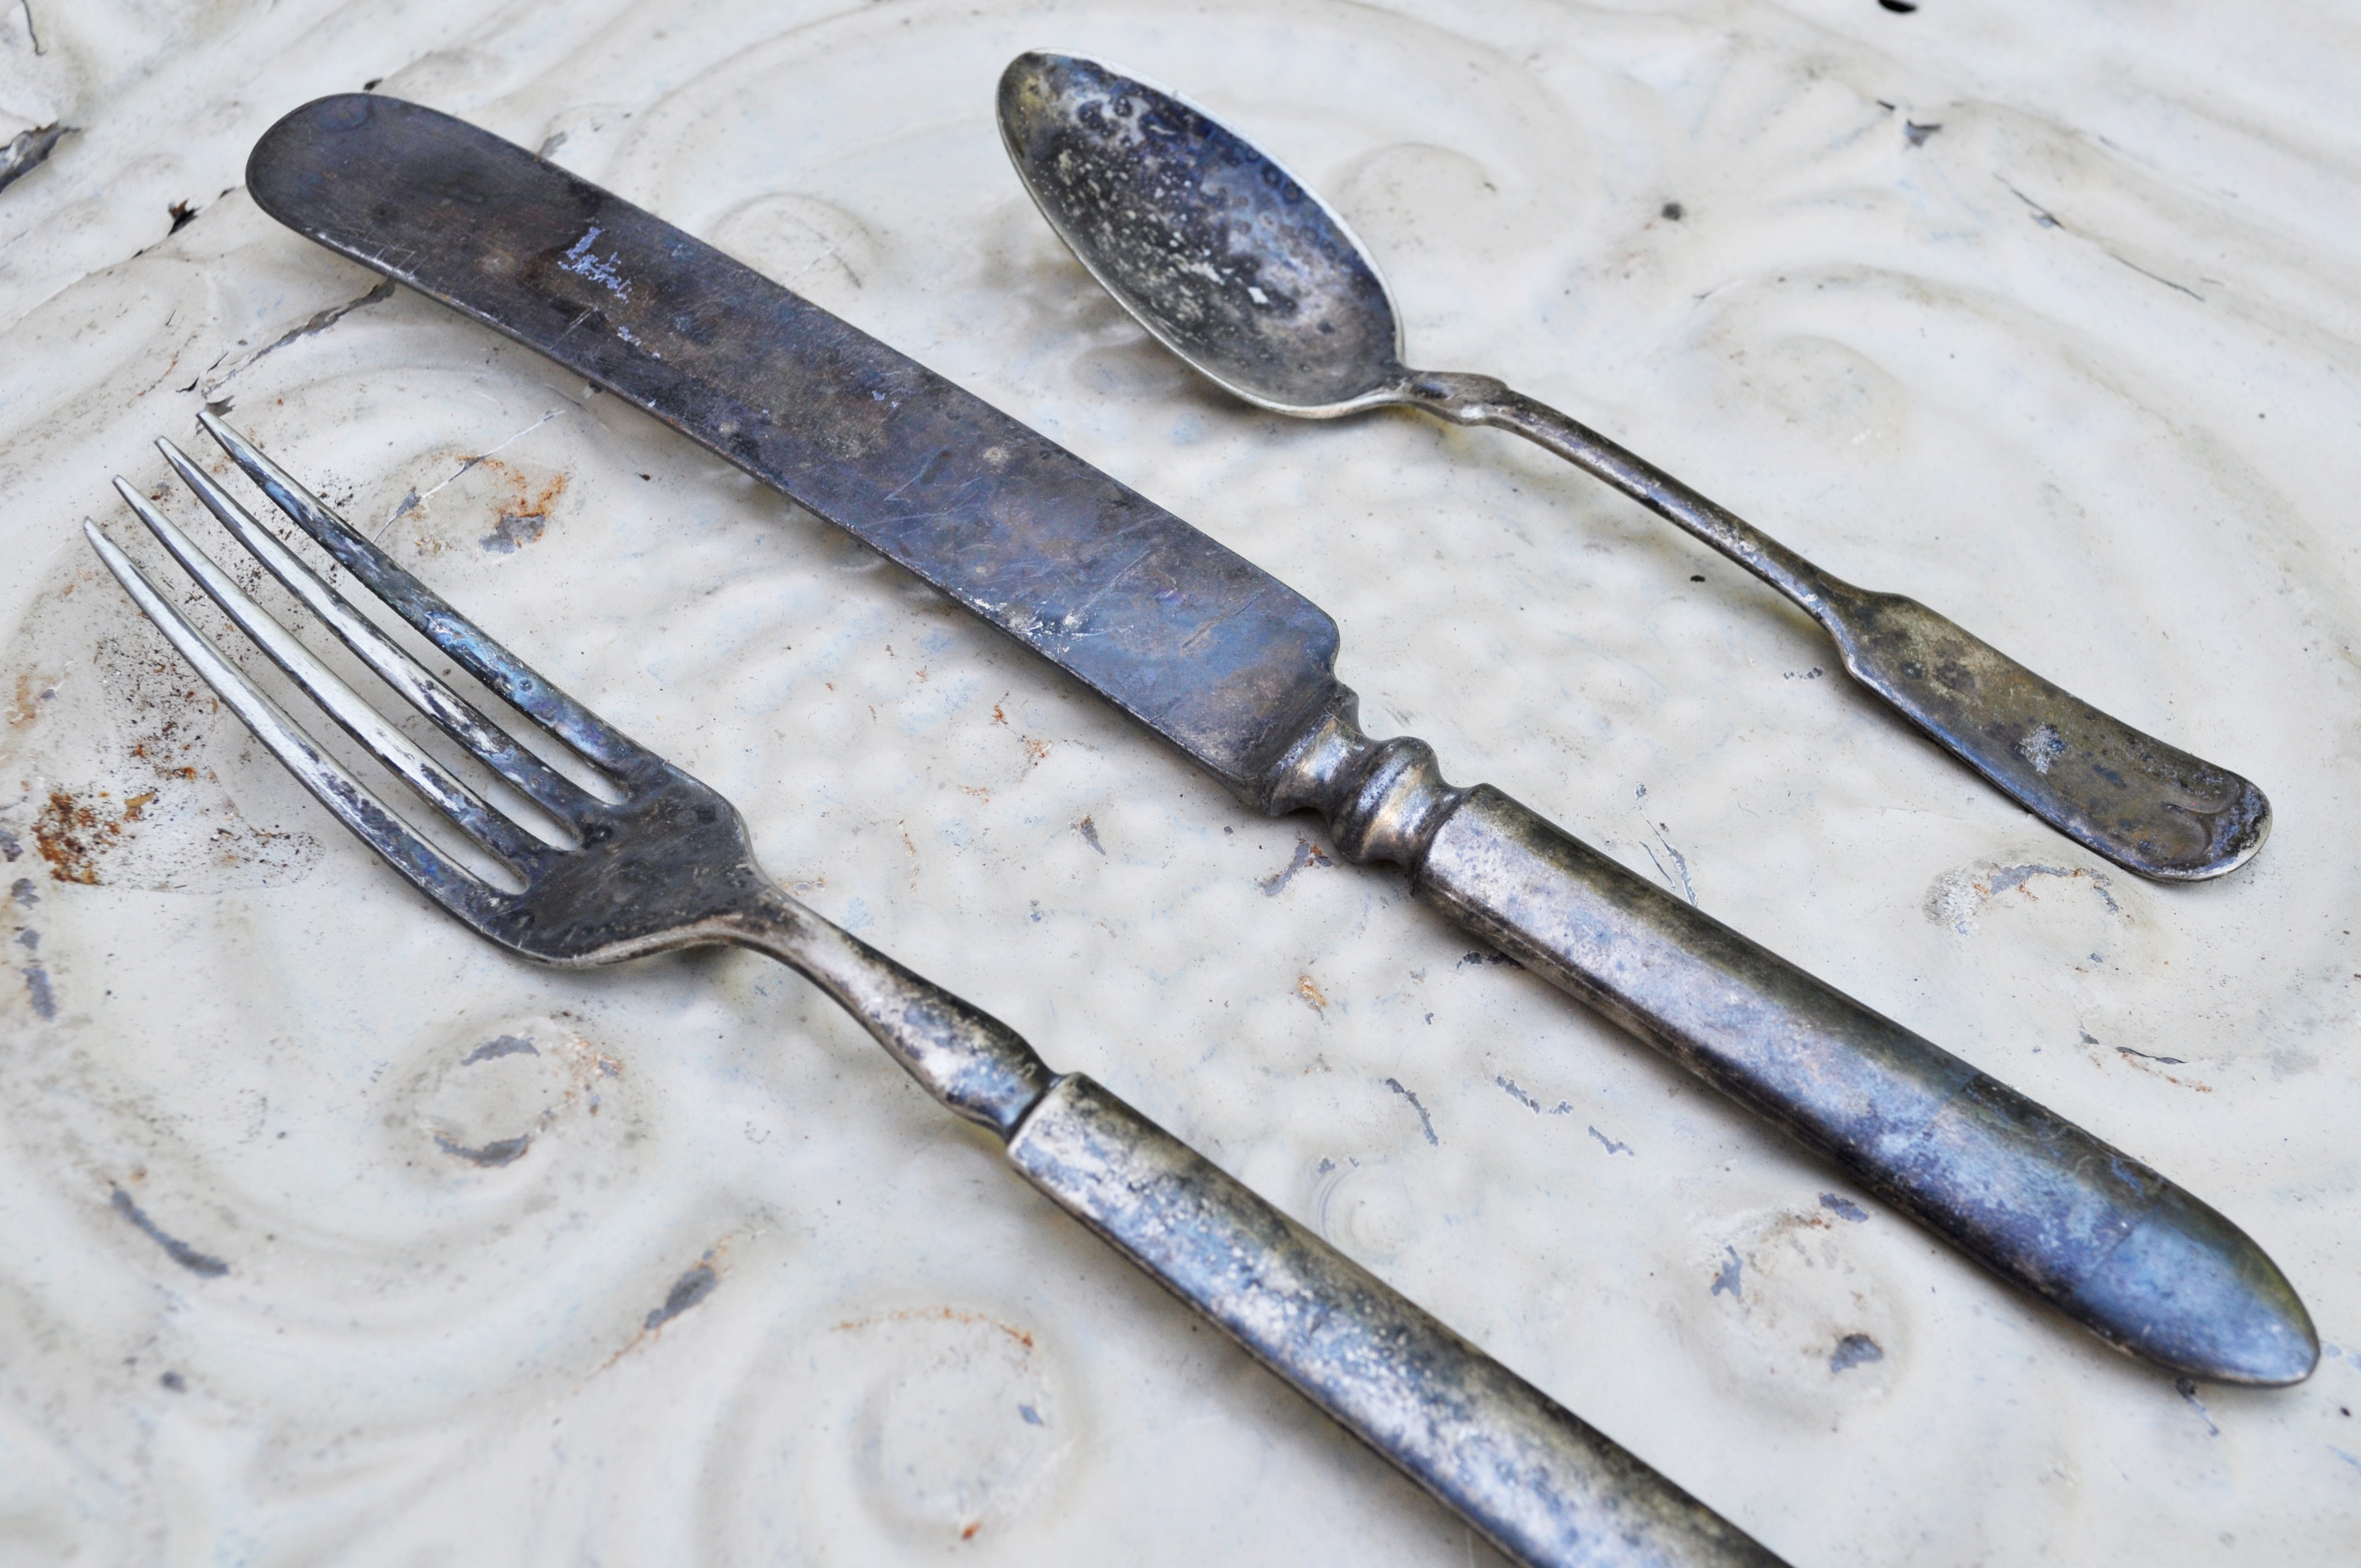
table, fork, cutlery, silverware, white, vintage, antique, old, home, tool, decor, tableware, spoon, knife, silver